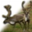
Label: deer